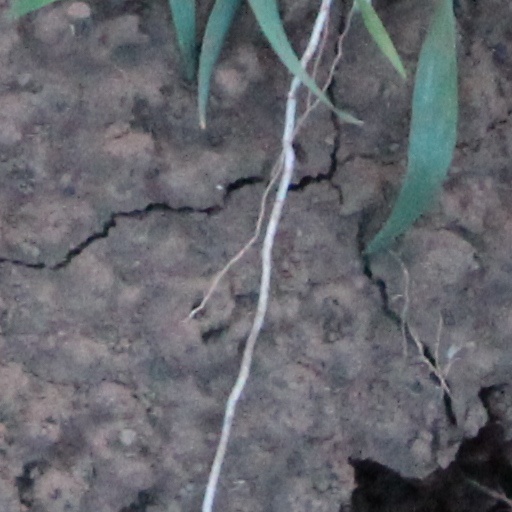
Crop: wheat